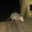
Label: possum